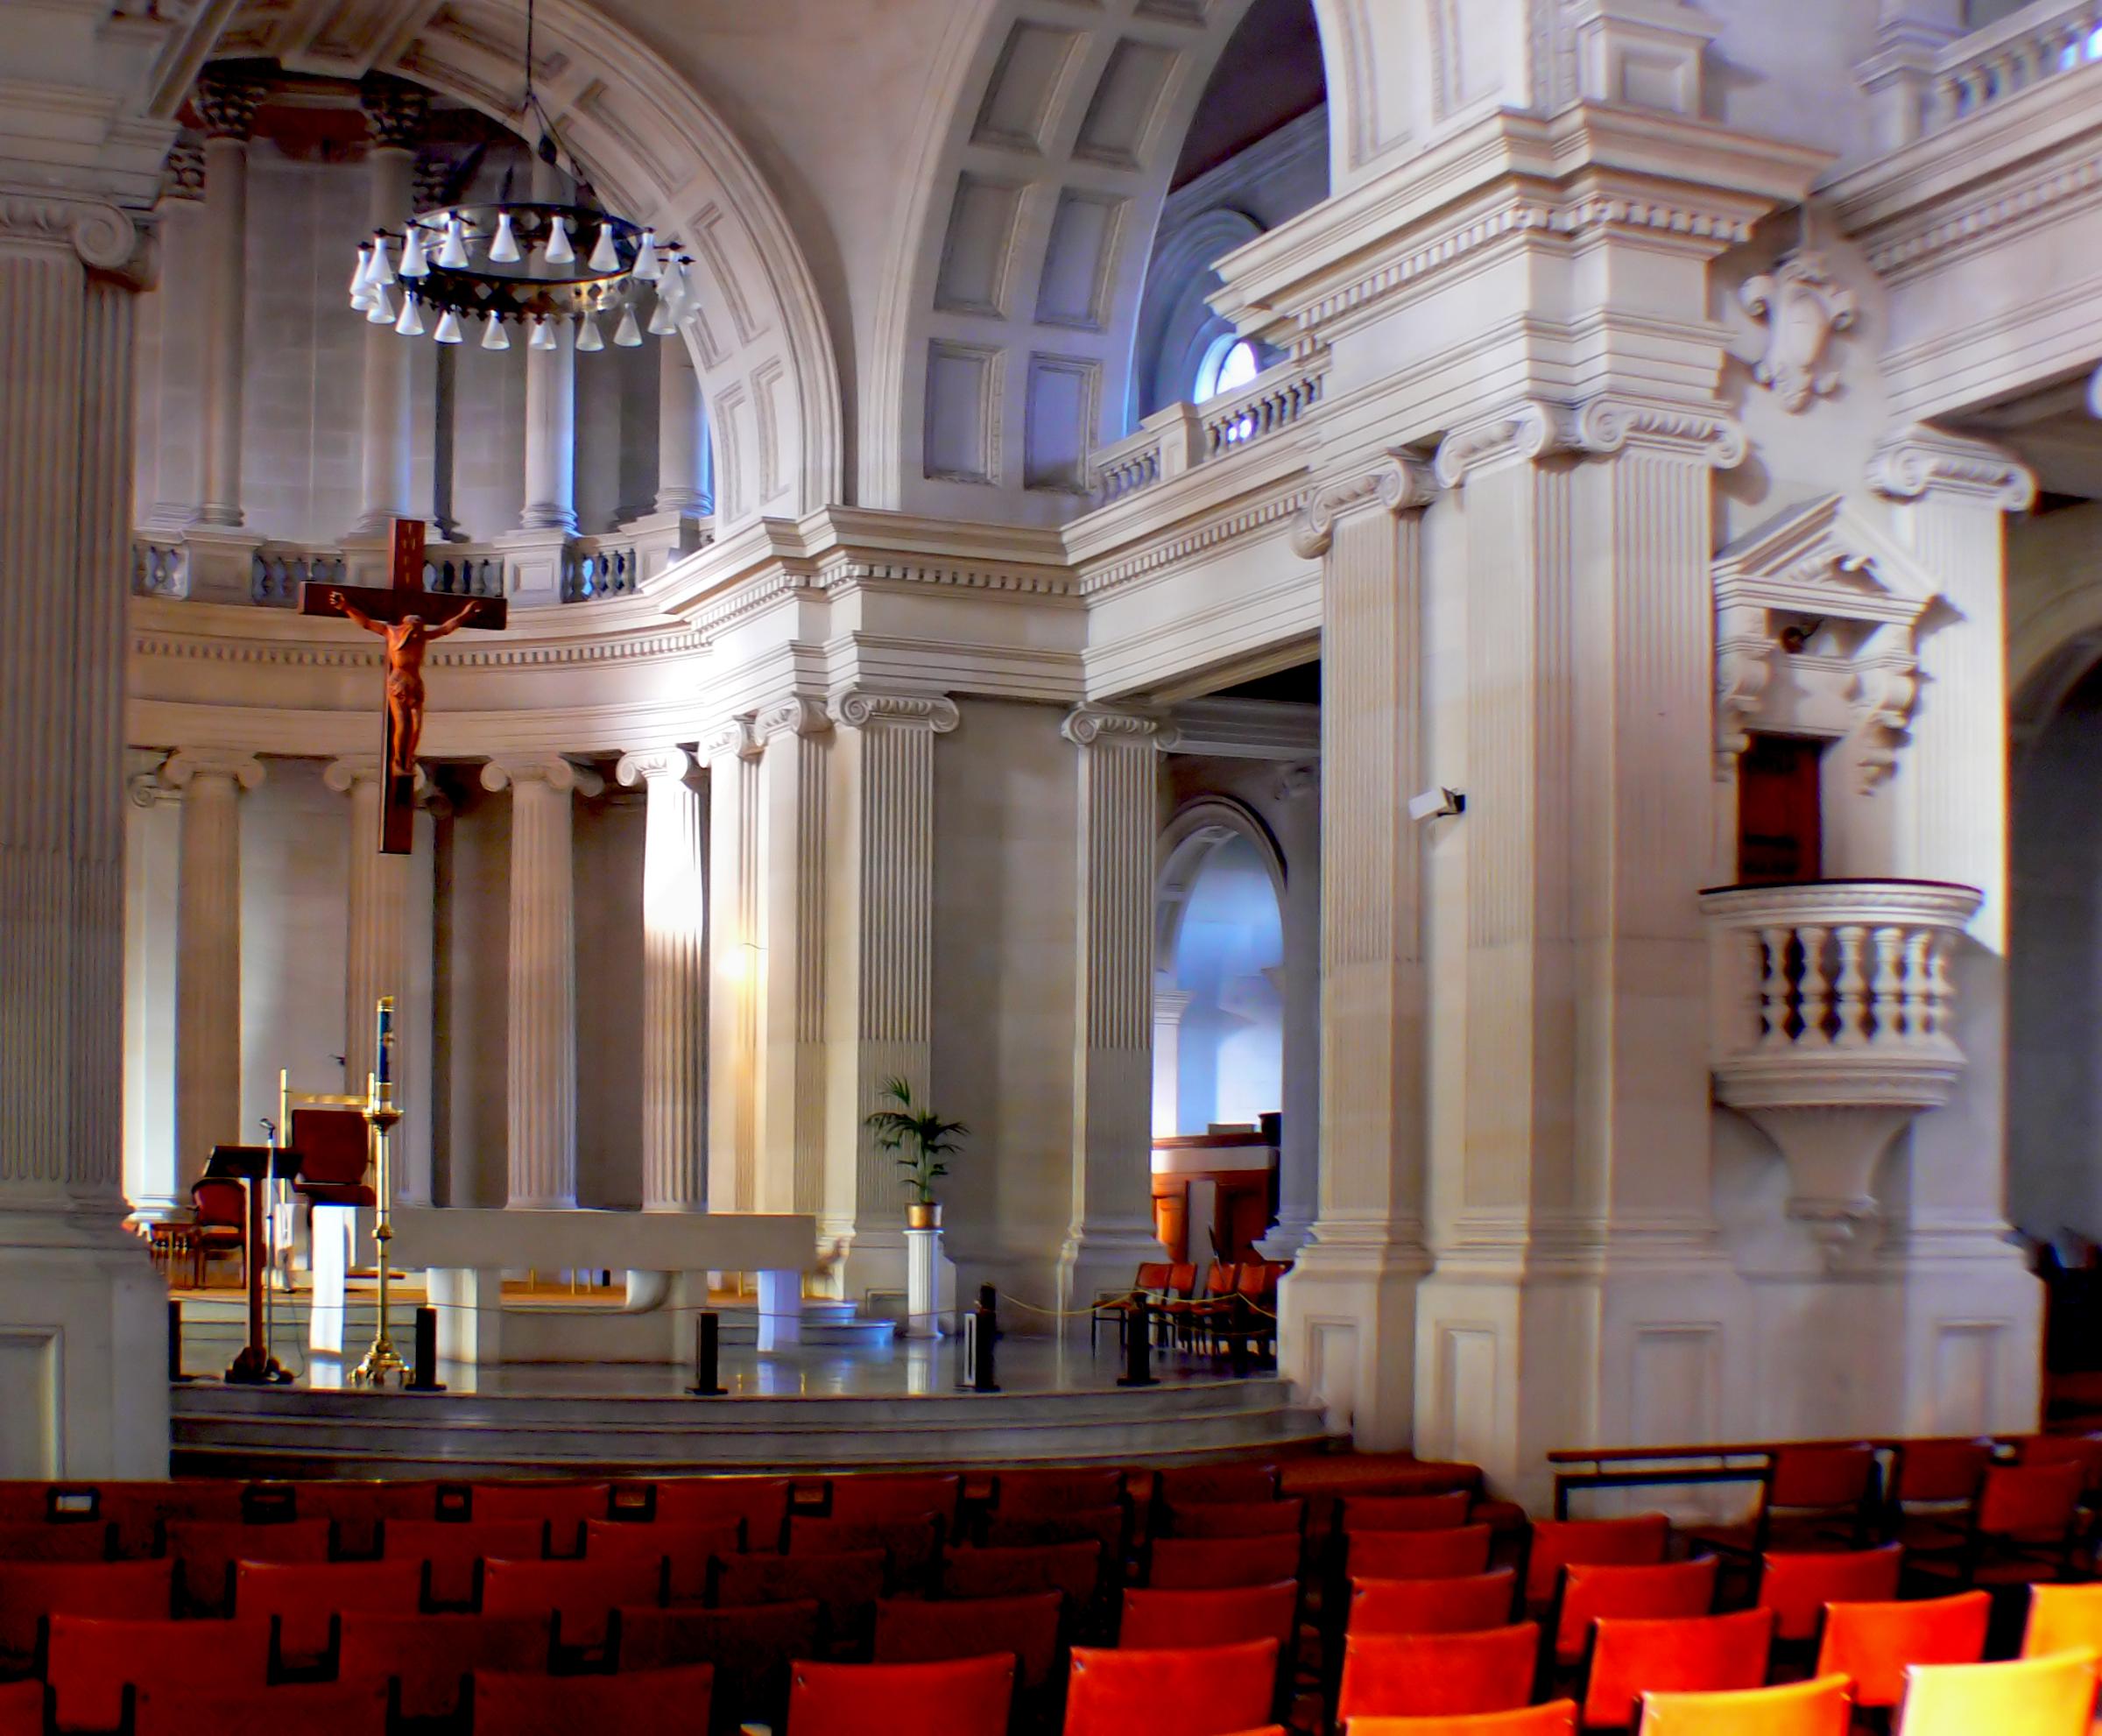
palace, church, cathedral, place of worship, newzealand, churches, synagogue, neoclassic, basilica, christchurch, canterbury, catholicchurch, christchurcheartquake, oamarulimestone, churcharchitecture, architecturecathiolc, eartquake